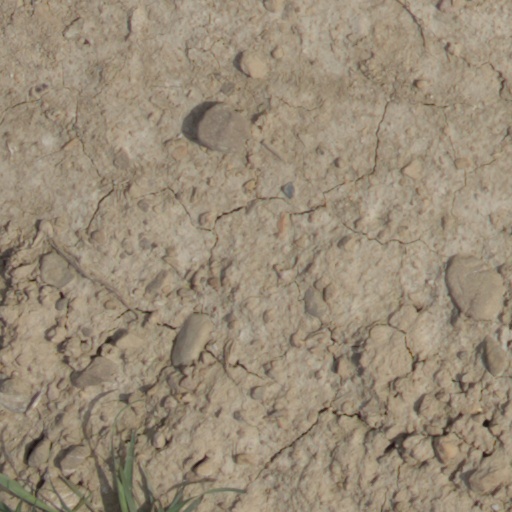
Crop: wheat